2016 CONCACAF Girls' U-15 Championship

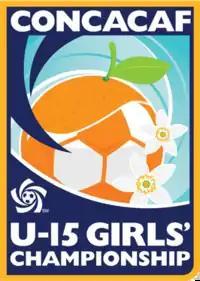

The 2016 CONCACAF Girls' U-15 Championship was an association football tournament that took take place in Bay Lake, Florida during August 2016.